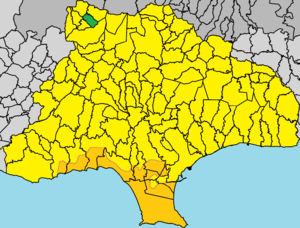
Paliómylos est un village de Chypre situé dans le district de Limassol.